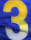
Number: 3